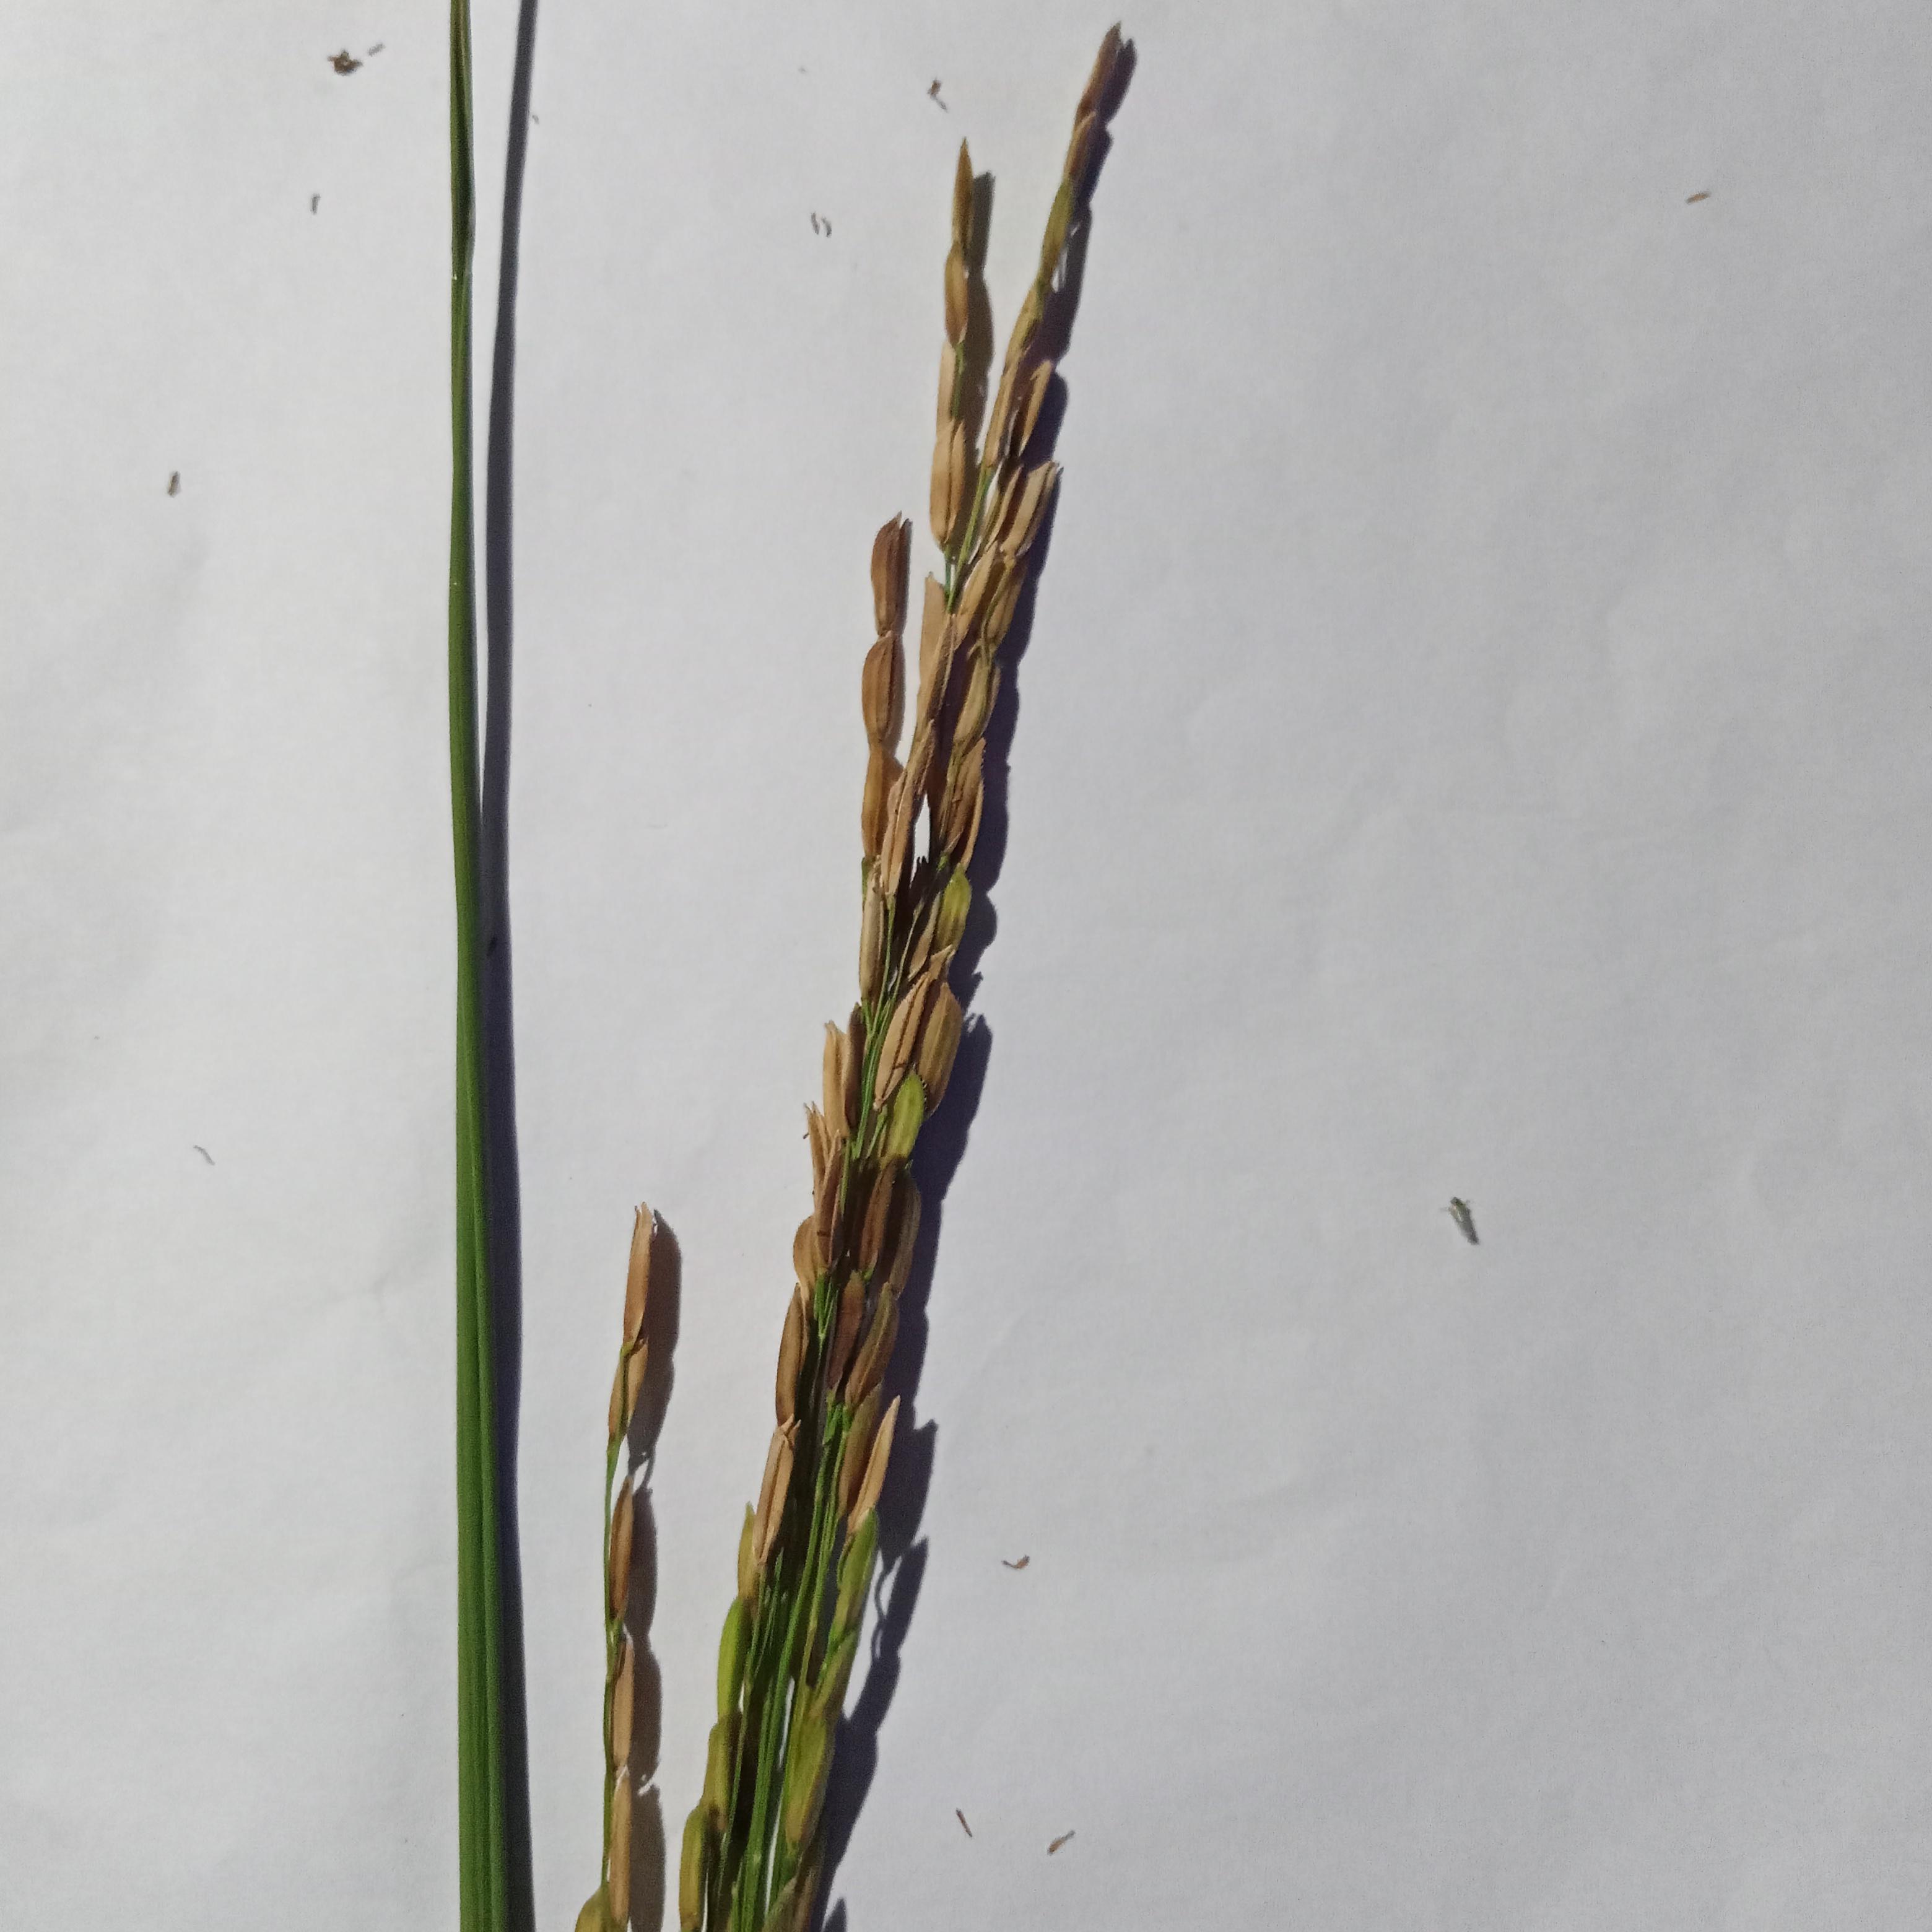
Label: Rice___Neck_Blast